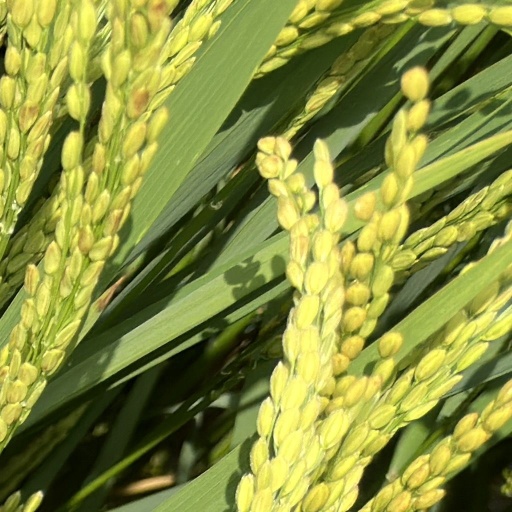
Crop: rice